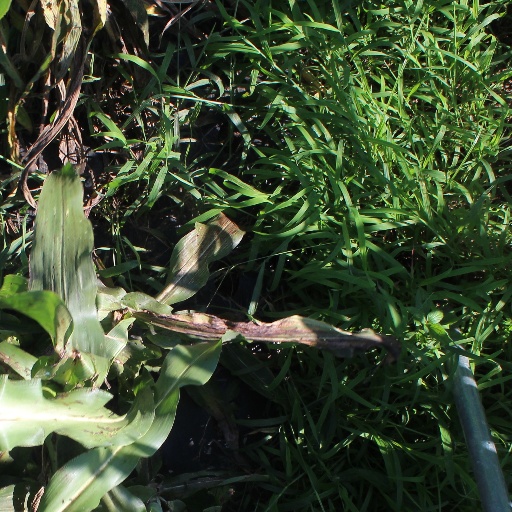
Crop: sorghum